Mike Brown (rugby union)

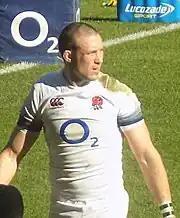
Brown playing for England, 2018

Brown got selected for the 2007 England rugby union tour of South Africa. Unaffected by a severe incidence of food poisoning within the England camp, Brown picked up his first full England cap in the record 58–10 defeat to South Africa. Brown was called into the England Saxons side that defeated Ireland A on 1 February 2008. On 1 June 2008, he started for England against the Barbarians at Twickenham in an uncapped match. On 14 June 2008, he started for England in their 37–20 defeat to New Zealand.